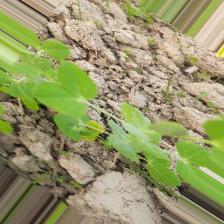
Label: Powdery Mildew